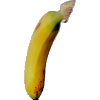
Label: Banana Lady Finger 1